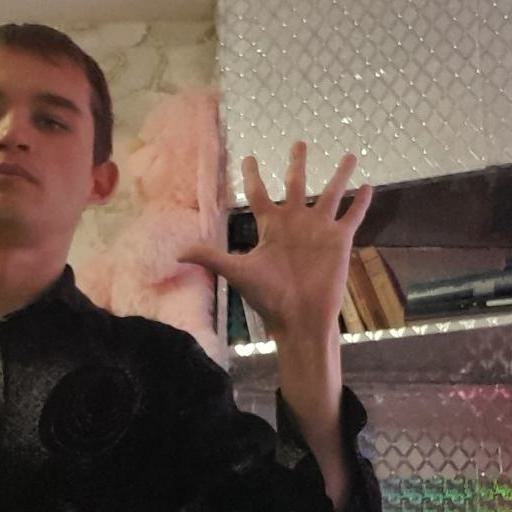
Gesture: palm